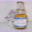
Label: bottle